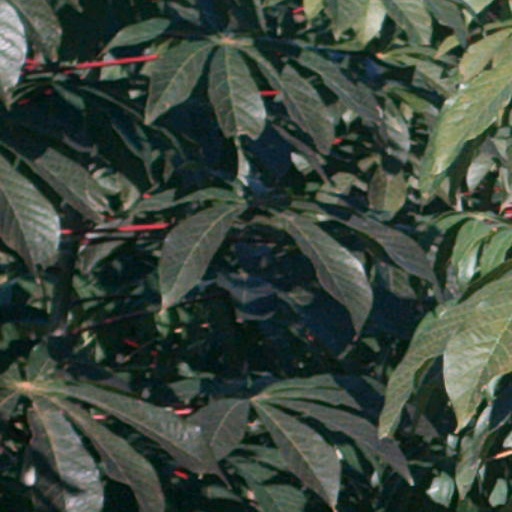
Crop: cassava